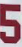
Number: 5